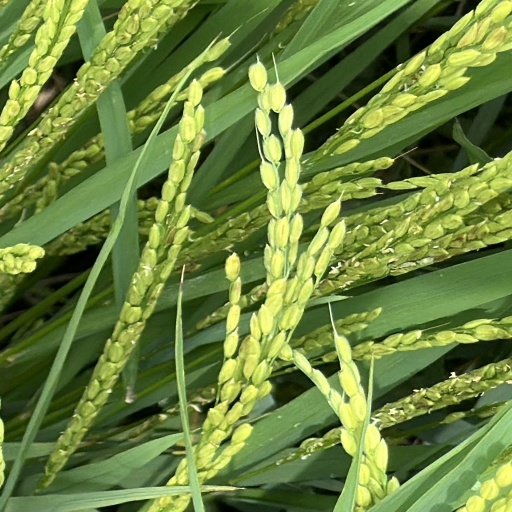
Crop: rice